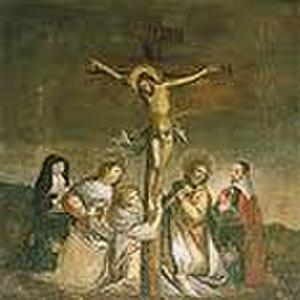
Catherine de Ribier tableau votif
La famille de Ribier est une famille de la noblesse française subsistante, originaire de l'Auvergne.